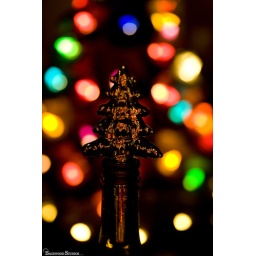
This is a bottle stopper in a wine bottle with a porcelain christmas tree covered in colored lights in the background.